Visa requirements for Japanese citizens

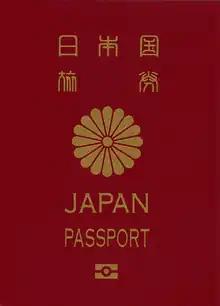
The cover of a biometric Japanese passport

Visa requirements for Japanese citizens are administrative entry restrictions by the authorities of other states placed on citizens of Japan.